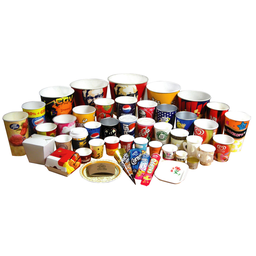
Label: paper